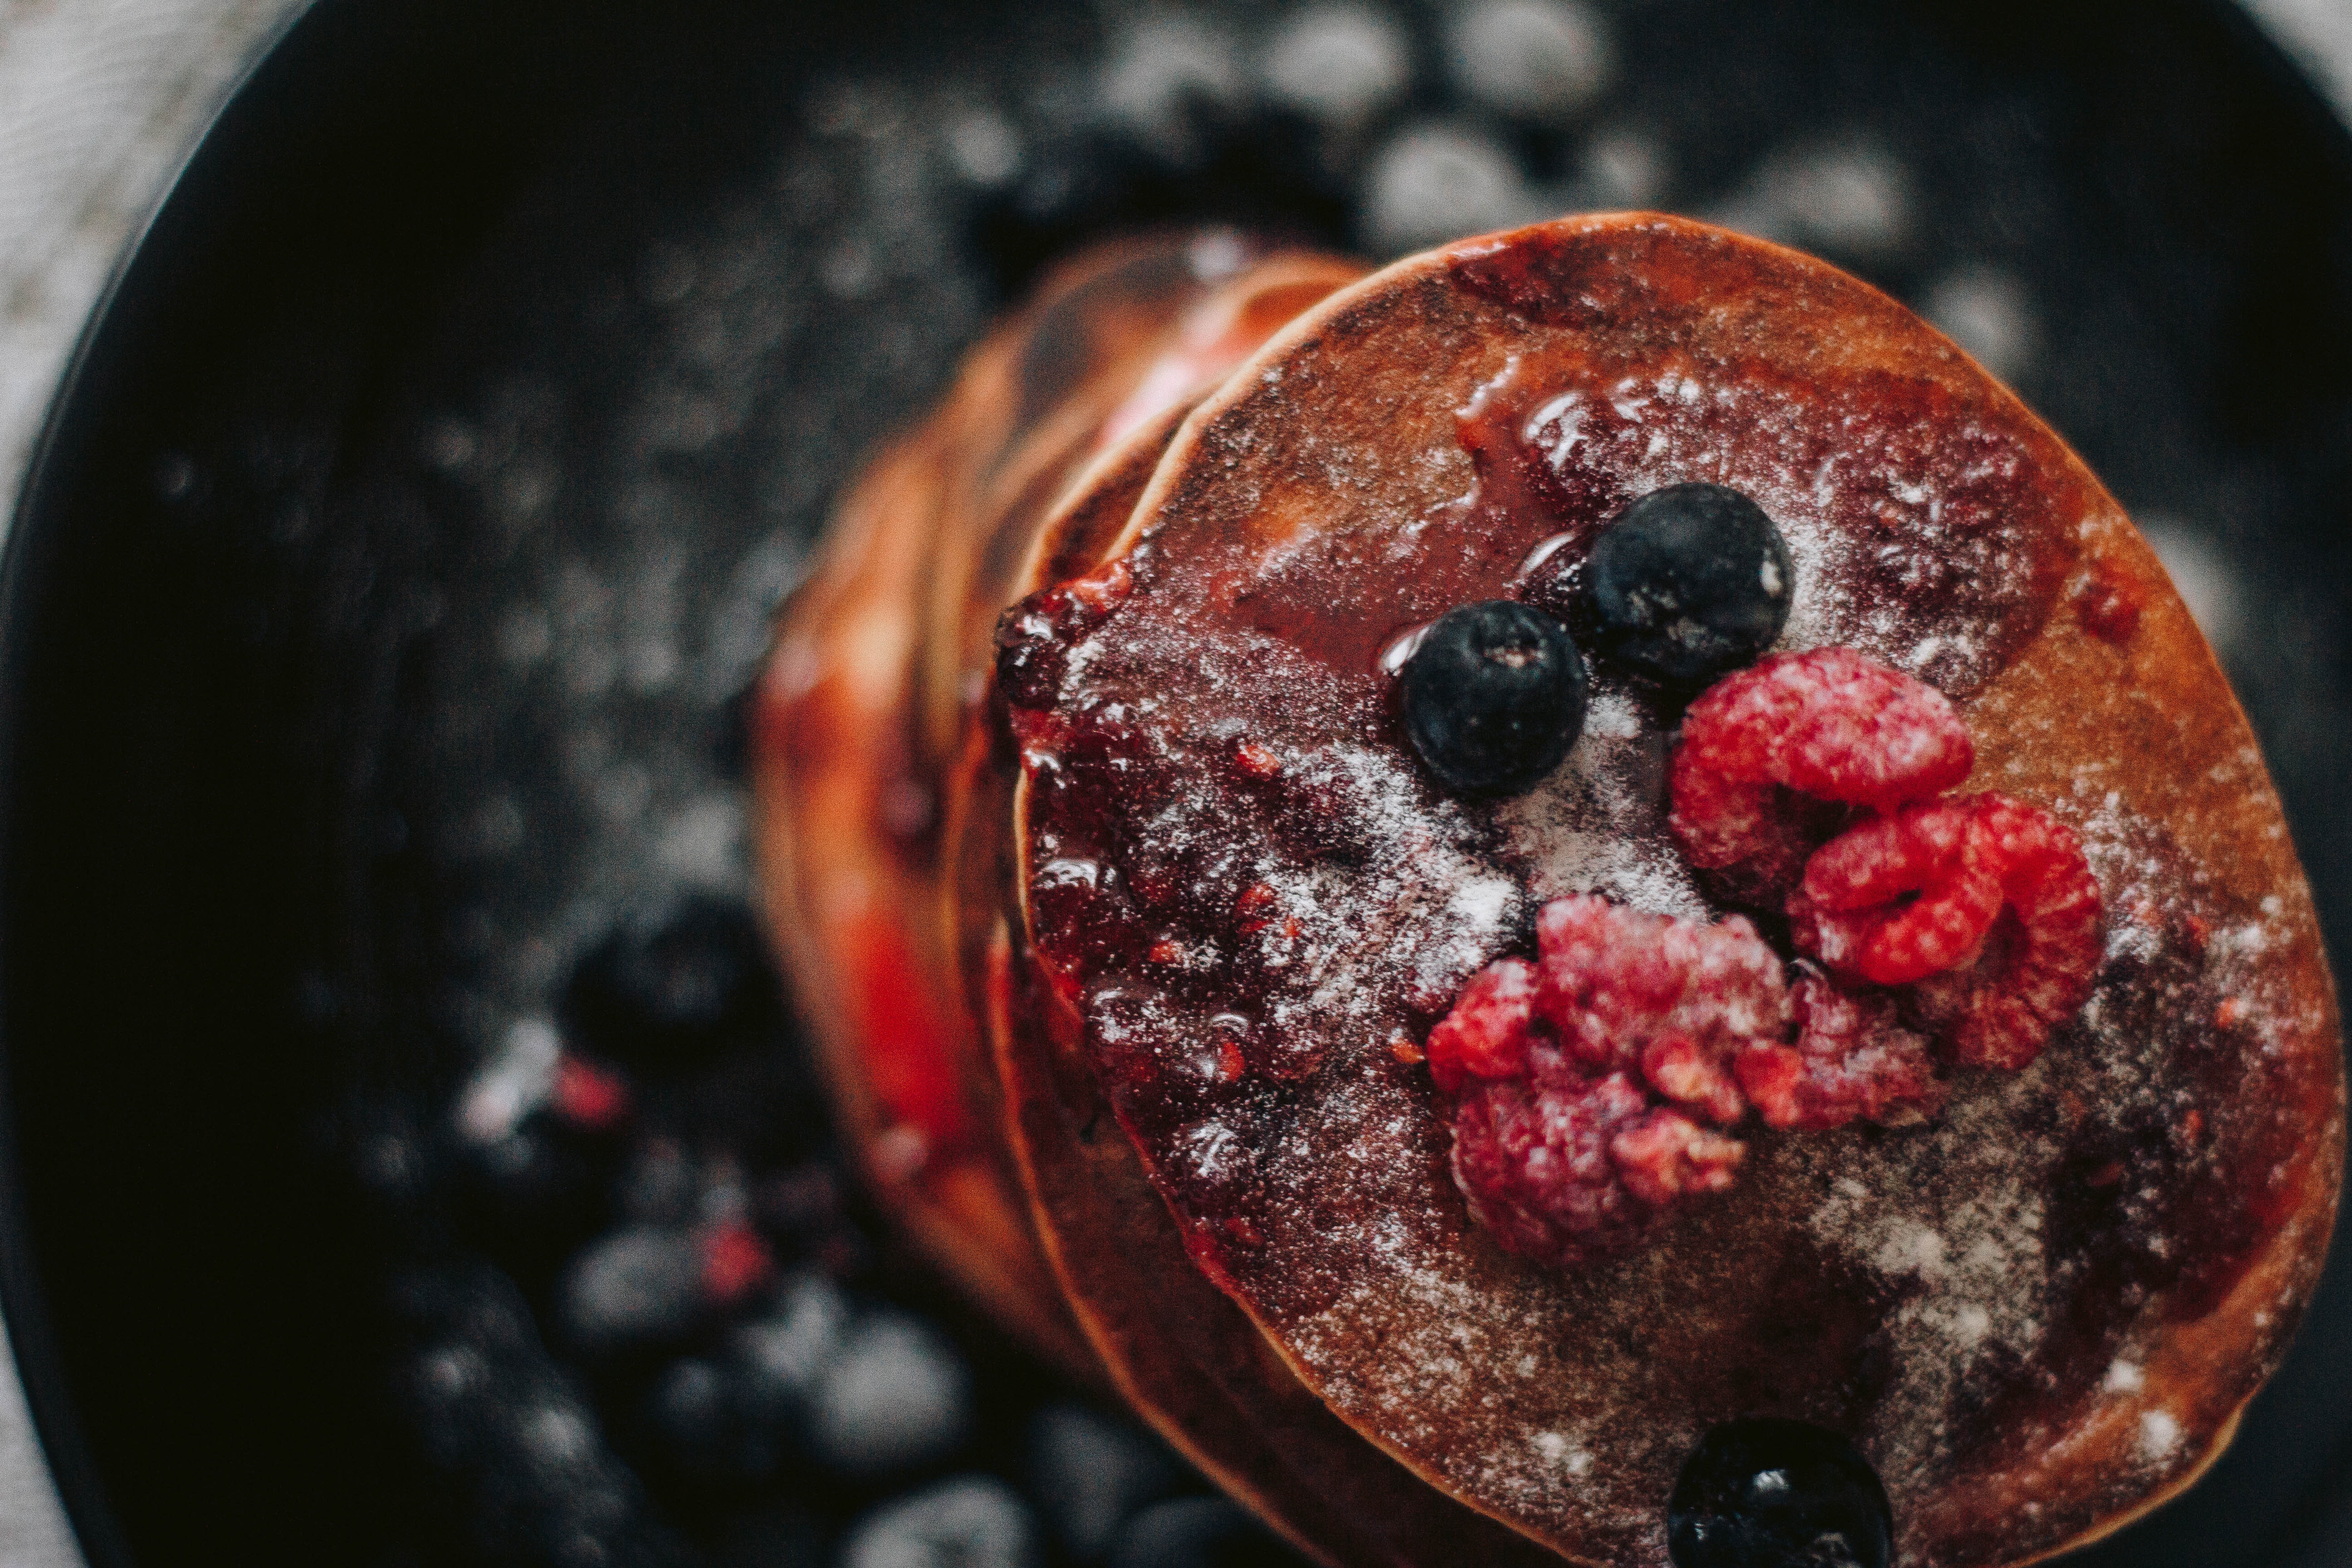
food, berry, blackberry, fruit, dish, frutti di bosco, ingredient, cuisine, plant, produce, superfood, recipe, blueberry, cranberry, breakfast